Sheshnarayan Temple

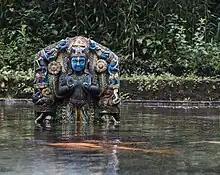
Lord Vishnu in a small pond at Shesh Narayan Temple.

The Sheshnarayan Temple is an ancient Hindu temple complex in Sheshnarayan Village Development Committee (VDC). The site is near the ancient town of Pharping, which lies approximately 20 kilometers south-west of Kathmandu, Nepal.